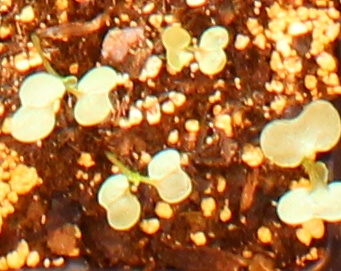
Label: Canola